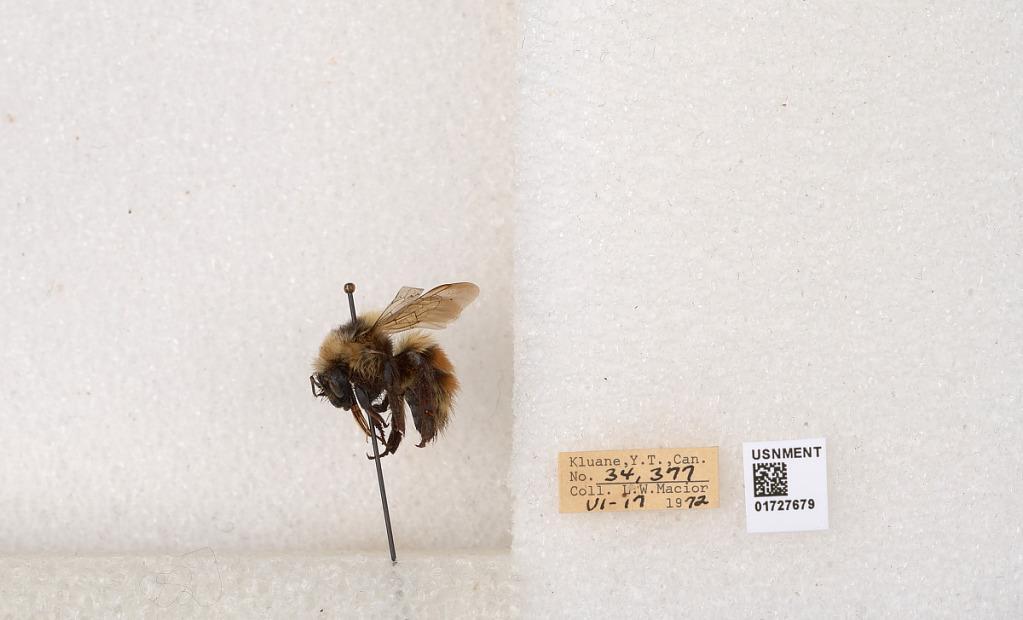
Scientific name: Bombus (Pyrobombus) sylvicola Kirby
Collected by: L. Macior
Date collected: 1972-6-17
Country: Canada
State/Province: Yukon Teritory
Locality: Kluane National Park and Reserve
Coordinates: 60.7493, -139.504